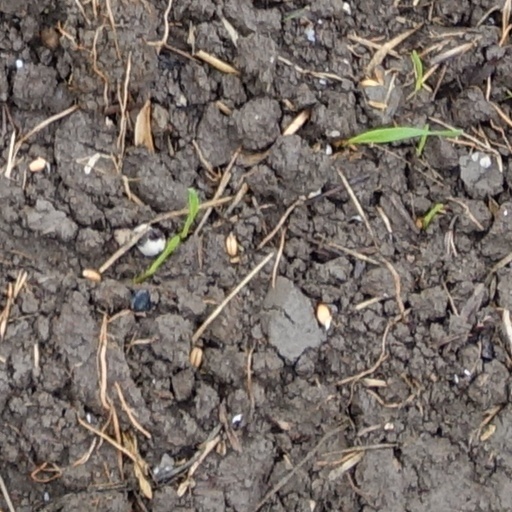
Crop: wheat